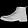
Label: Ankle boot